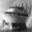
Label: ship